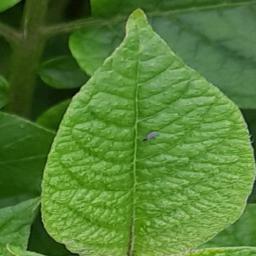
Etiqueta: Sana